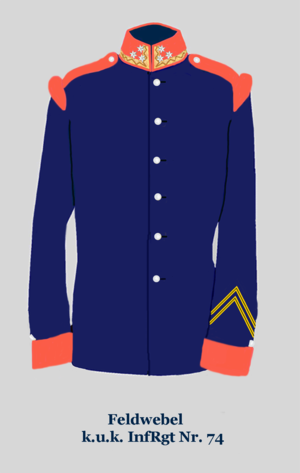
Sergent-chef (tenue allemande avec boutons blanc et coleur d'identification regimentelle en rouge brique) de l'armée Austriche-Hongroise (En service plus de six ans)